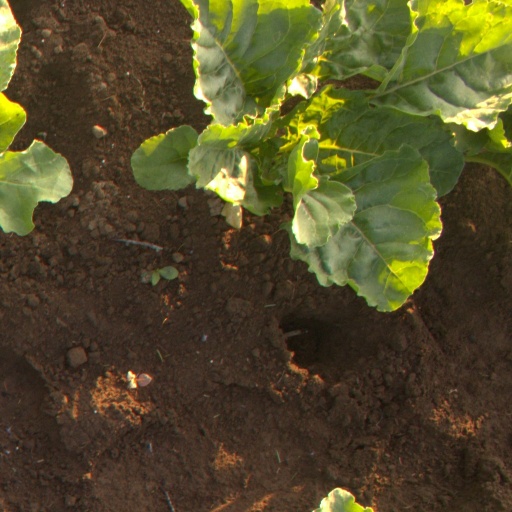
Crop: sugar beet